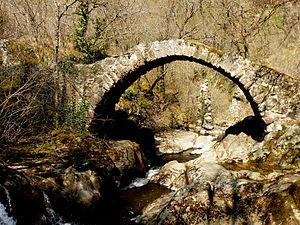
Pont roman du Pareyre (ou Parayre), à Peyrusse-le Roc (Aveyron, France)
Peyrusse-le-Roc est une commune française, située dans le département de l'Aveyron en région Occitanie. Ses habitants sont appelés les Pétruciens.